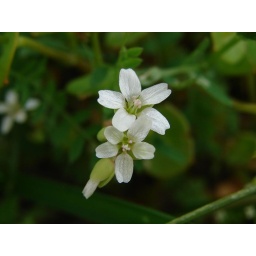
a flower from my wildflower field trip in biology